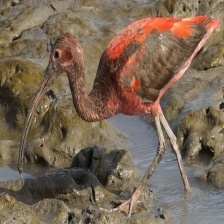
Species: SCARLET IBIS
Scientific name: EUDOCIMUS RUBER